Uminoōmukae Station

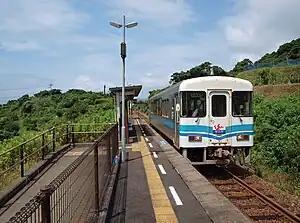
Platform and track of Uminoōmukae Station

is a passenger railway station located in the city of Kuroshio, Hata District, Kōchi Prefecture, Japan. It is operated by the Tosa Kuroshio Railway and has the station number "TK35".